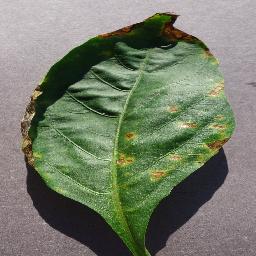
Label: Pepper,_bell___Bacterial_spot